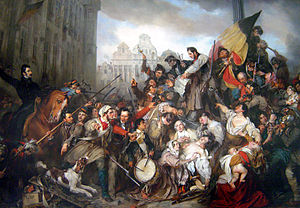
Den belgiske revolution / Revolutionen i 1830 / Septemberrevolutionen
Gustave Wappers: Episode fra den belgiske revolution i 1830. Motivet er taget fra Grand Place i Bruxelles. Gustaf Wappers (1834), (Musées royaux des Beaux-Arts de Belgique))
Under den belgiske revolution i 1830 gjorde den overvejende katolske befolkning i de sydlige provinser af det Forenede Kongerige Nederlandene oprør mod de fortrinsvis protestantiske nordlige provinsers overherredømme. I løbet af få uger i august og september førte opstanden til grundlæggelsen af Belgien bestående af de flanderske og wallonske provinser. Kun en del af Luxembourg forblev indtil 1890 i personalunion med Holland.